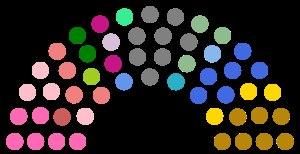
Un référendum constitutionnel devait avoir lieu au Vanuatu en 2019 — ce qui en aurait fait le premier référendum de l'histoire du pays — à l'initiative du gouvernement Salwai, et notamment du ministre réformiste Ralph Regenvanu, porteur officiel du projet. Le projet portait sur un ensemble de quatre mesures législatives ou constitutionnelles visant à garantir la stabilité politique du pays. Le gouvernement souhaitait par ces réformes réguler la pratique courante par laquelle des députés de la majorité parlementaire rejoignent l'opposition en cours de législature, ou vice-versa. Initialement prévue pour le 4 juin 2019, il est repoussé à une date indéterminée.